Jean-Urbain Guérin

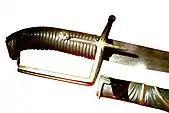
Cavalry officer's sabre with Hungarian hilt, offered to Guérin by Kléber, musée historique de Strasbourg.

Jean-Urbain Guérin (1760 – 29 October 1836) was a French draughtsman and miniaturist. With Jean-Baptiste Isabey and Jacques Augustin, he is still held to be one of the most notable miniaturists of his time.